Acrobacias del corazón

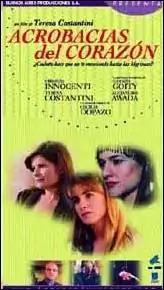

Acrobacias del corazón (English language: Acrobatics of the Heart) is a 2000 Argentine romantic drama film directed, written by and starring María Teresa Constantini. Gabriel Goity and Virginia Innocenti also star.